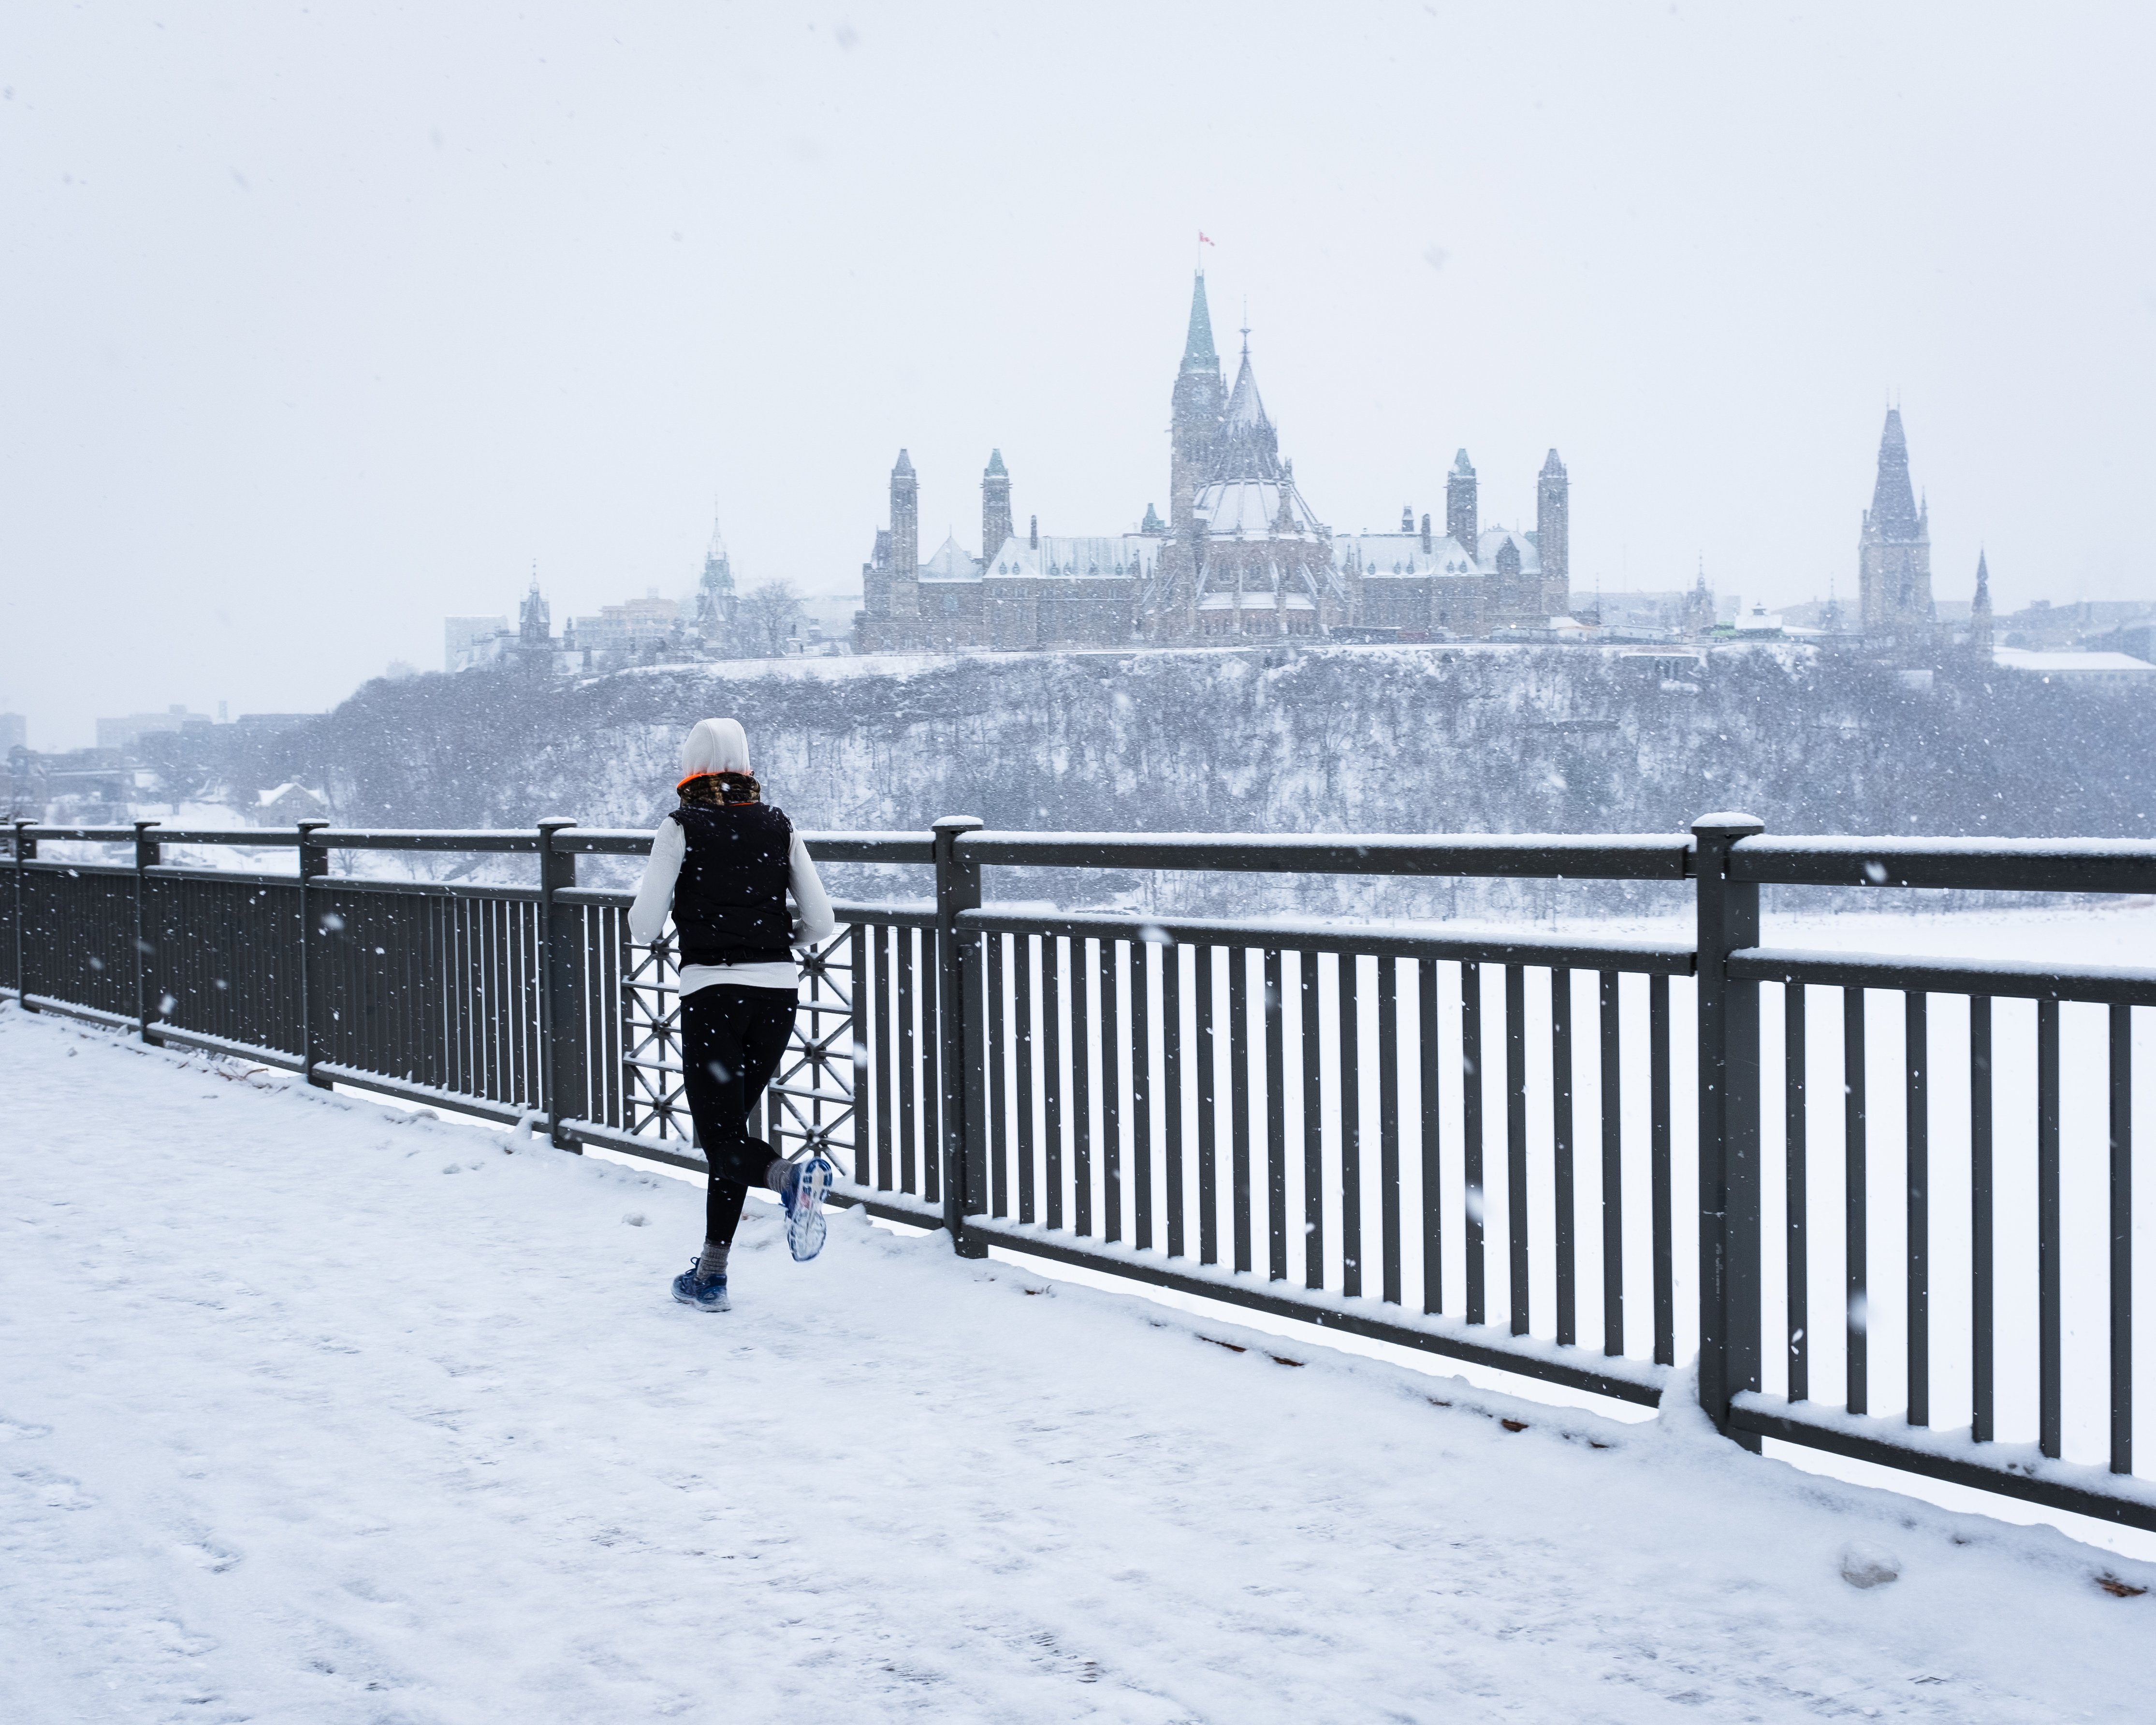
snow, winter, freezing, water, atmospheric phenomenon, urban area, bridge, winter storm, blizzard, tourism, city, metropolis, vacation, guard rail, precipitation, skyline, river, ice